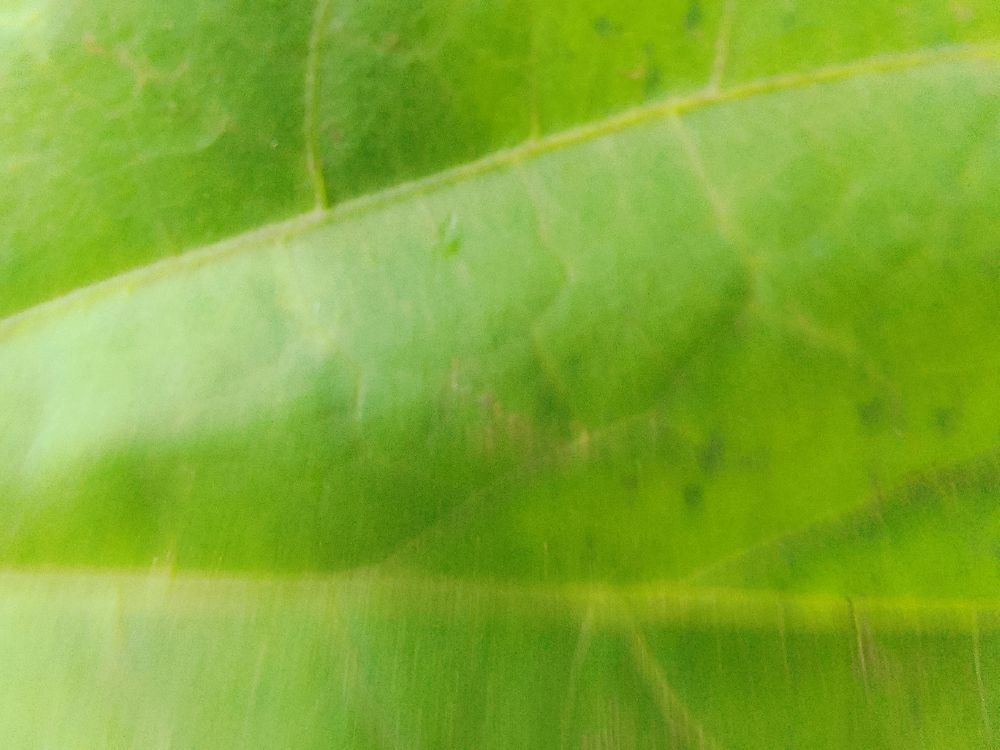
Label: healthy